Saltriovenator

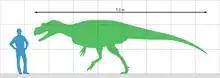
Size of "Saltriovenator" when scaled by material known from closely related "Ceratosaurus"

The precise systematic position of "Saltriovenator" has been traditionally uncertain, but it is known to be a theropod. Dal Sasso originally referred it to the Tetanurae He later considered that it may represent an allosauroid, although in either case it would predate other members of the clades by roughly 20-30 million years. Benson considered it a member of Coelophysoidea in his review of "Magnosaurus". The presence of a wishbone may support its placement as a tetanuran, although wishbones have been reported from coelophysoids.